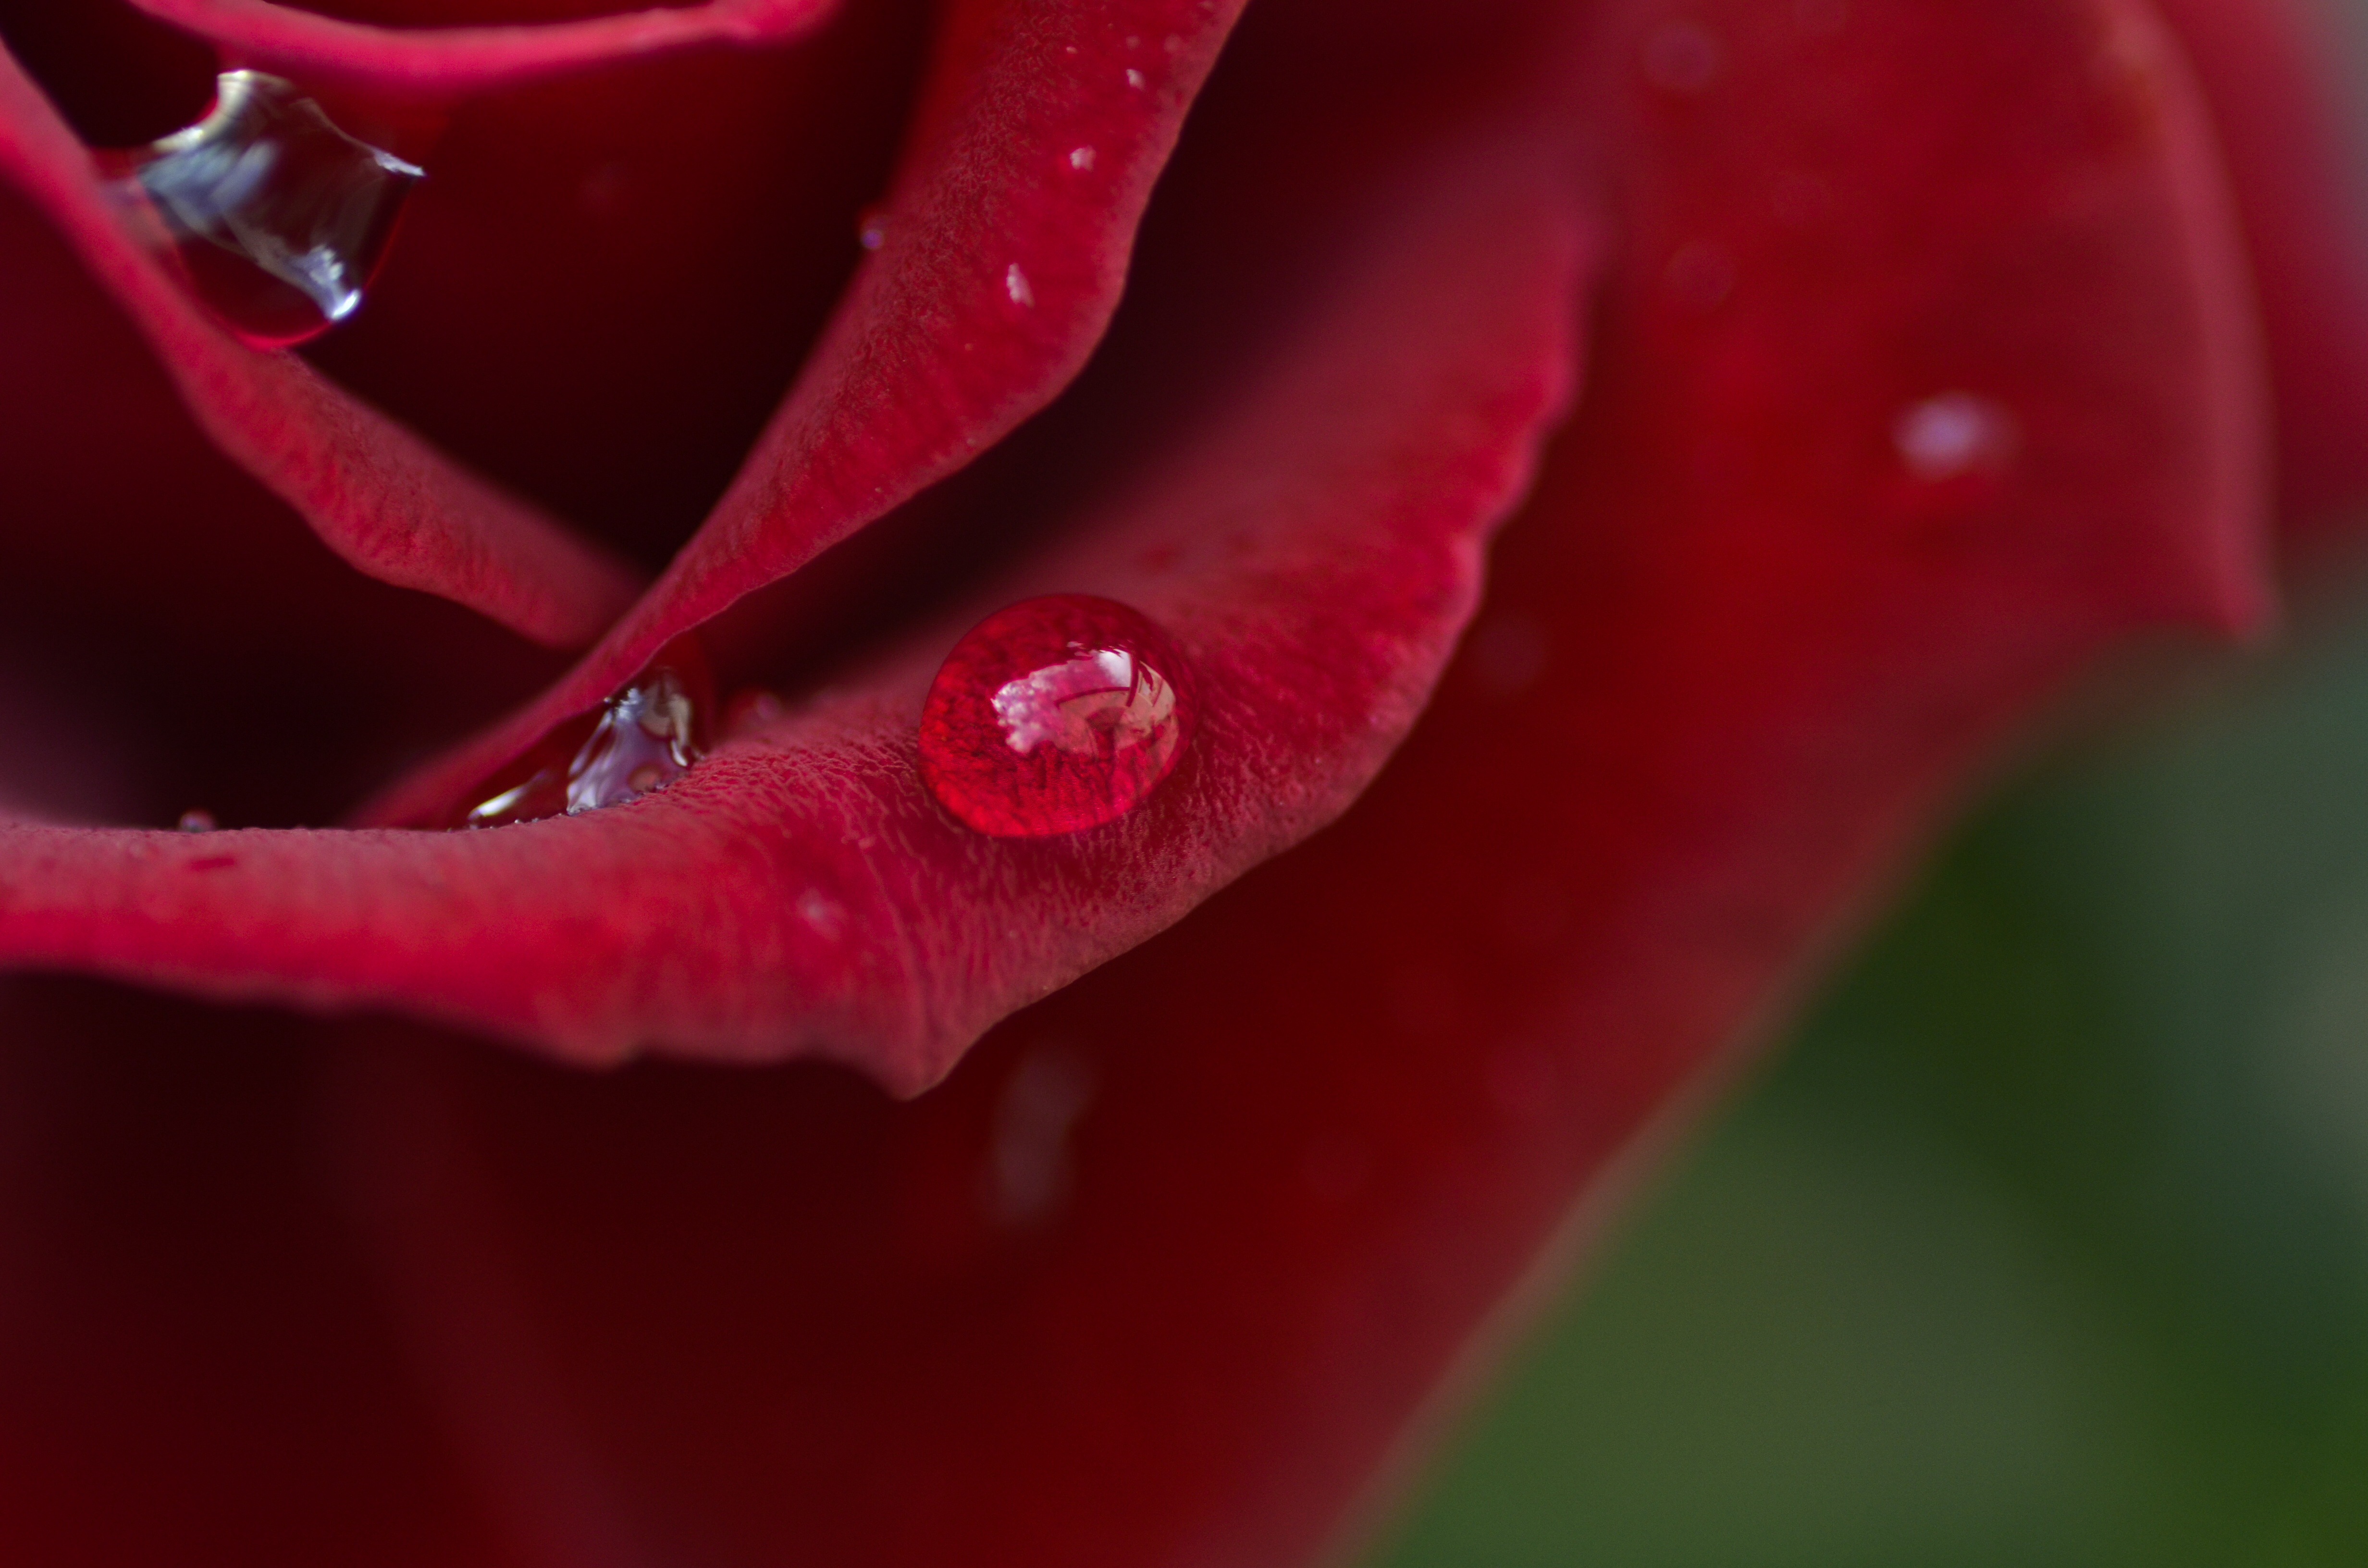
nature, blossom, dew, plant, photography, leaf, flower, petal, bloom, rose, red, macro, garden, pink, flora, drip, close up, moisture, macro photography, flowering plant, garden roses, rose family, plant stem, land plant